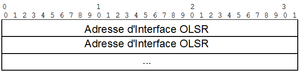
OLSR est un protocole de routage destiné aux réseaux maillés, sans fil ou mobiles. Le protocole est une optimisation de l'algorithme d'état de liaison pure. Le concept clé utilisé dans le protocole est l’utilisation des relais multipoints. L'ensemble MPR est choisi de sorte qu'il couvre tous les nœuds qui sont à deux sauts de suite.